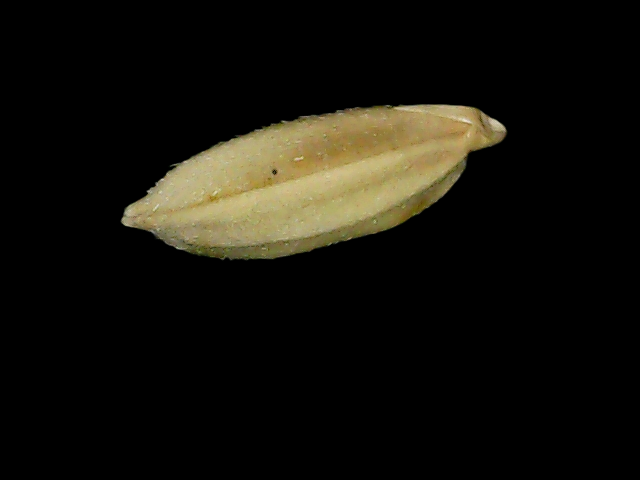
Rice variety: Bd52